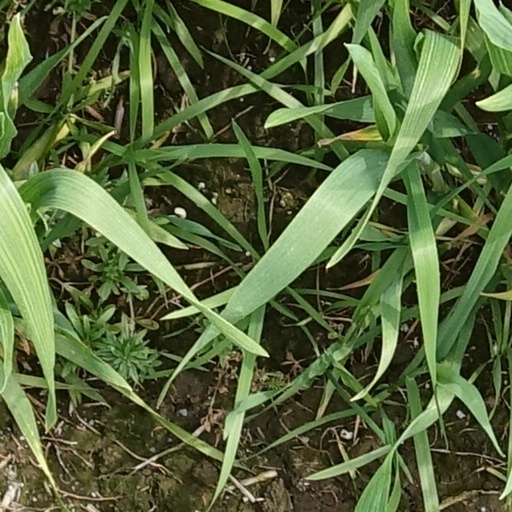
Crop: wheat